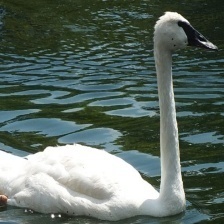
Species: TRUMPTER SWAN
Scientific name: CYGNUS BUCCINATOR
ImageNet parent category: black_swan